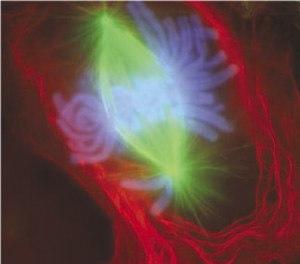
La mitose, du grec mitos qui signifie « filament », désigne les événements chromosomiques de la division cellulaire des eucaryotes. Il s'agit d'une duplication non sexuée/asexuée. C'est la division d'une cellule mère en deux cellules filles strictement identiques génétiquement.